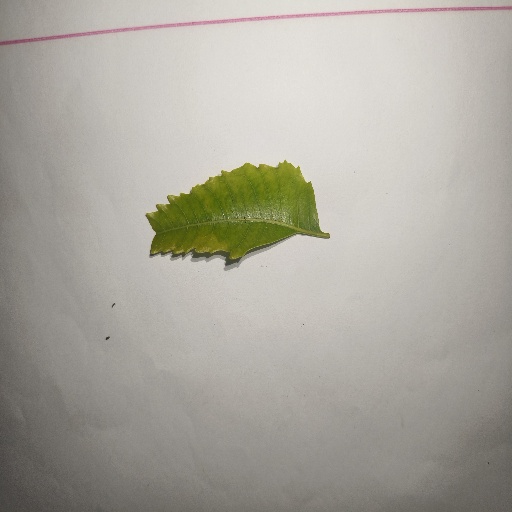
Species: Neem
Leaf condition: Yellow Leaf